Indian Motorcycle

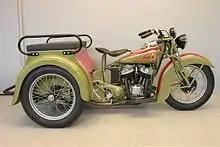
1939 Indian Dispatch Tow, three-wheeler

Competition success played a big part in Indian's rapid growth and spurred technical innovation as well. One of the American firm's best early results came in the Isle of Man TT in 1911, when Indian riders Oliver Cyril Godfrey, Franklin and Moorehouse finished first, second and third. Indian star Jake DeRosier set several speed records, both in America and at Brooklands in Britain, and won an estimated 900 races on dirt and board tracks. He left Indian for Excelsior and died in 1913, aged 33, of injuries sustained in a board track race crash with Charles "Fearless" Balke, who later became Indian's top rider. Work at the Indian factory stopped as DeRosier's funeral procession passed.